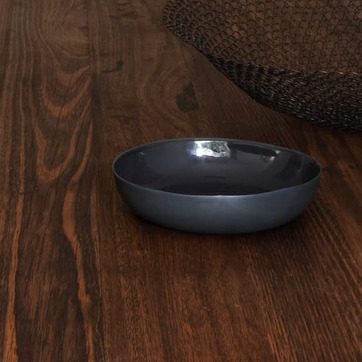
Material: ceramic